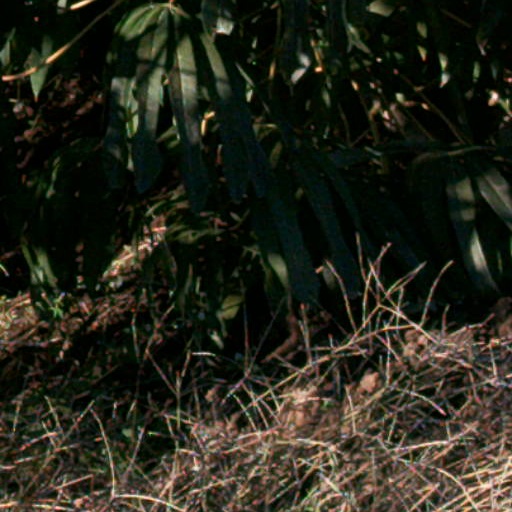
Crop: cassava